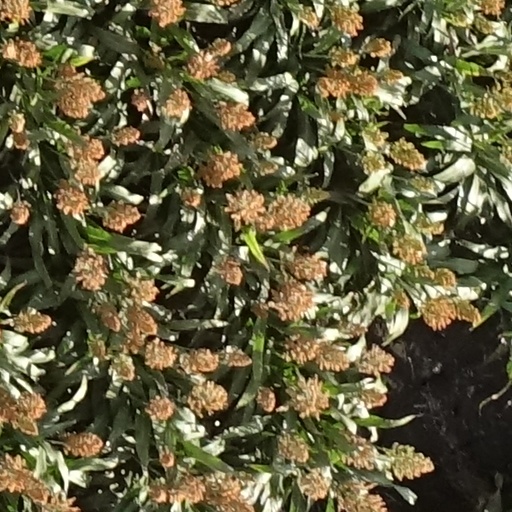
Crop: sorghum